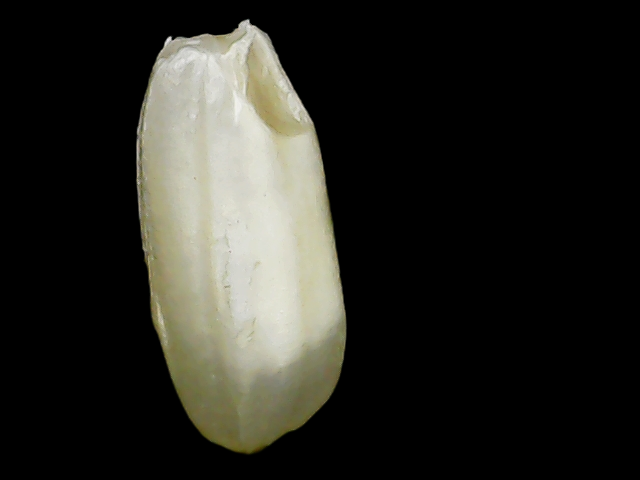
Rice variety: Binadhan10